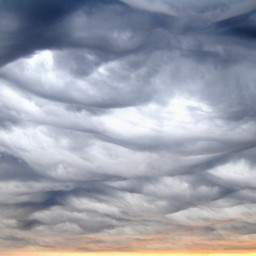
Cloud type: Nimbostratus (Ns)